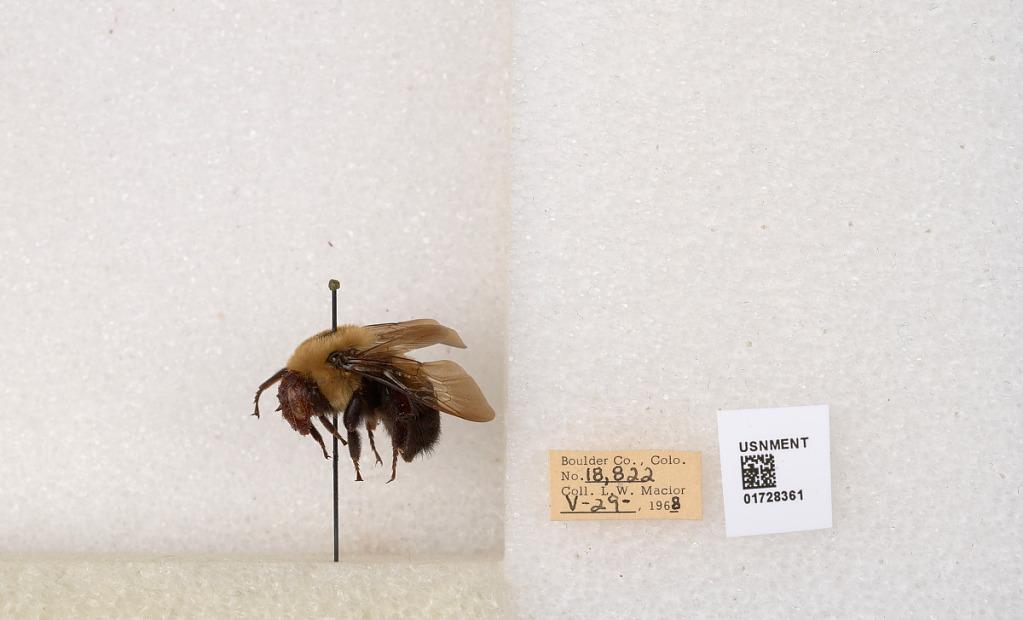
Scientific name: Bombus (Separatobombus) griseocollis (De Geer)
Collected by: L. Macior
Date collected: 1968-5-28
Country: United States
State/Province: Colorado
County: Boulder
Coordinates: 40.0925, -105.358